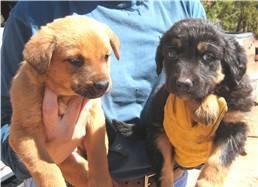
dog